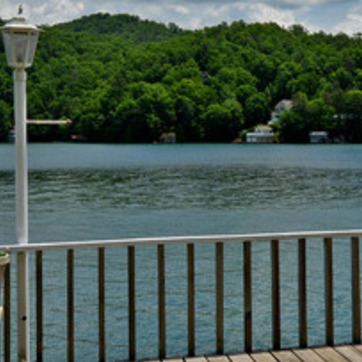
Material: water